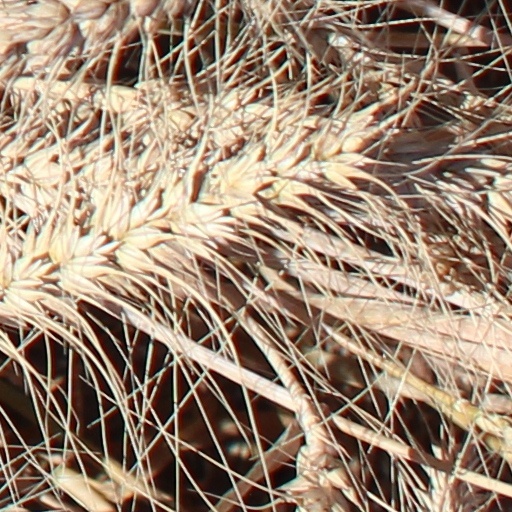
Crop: wheat